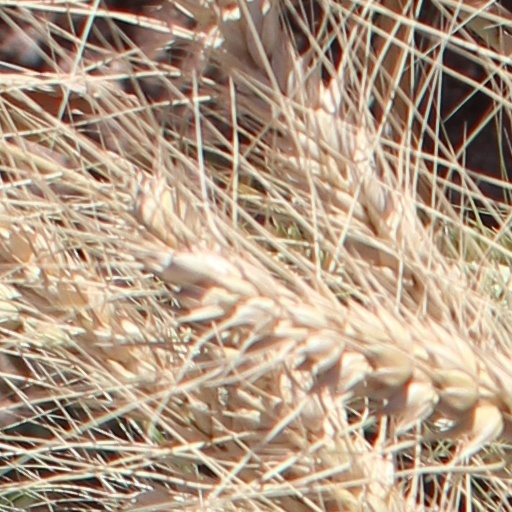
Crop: wheat